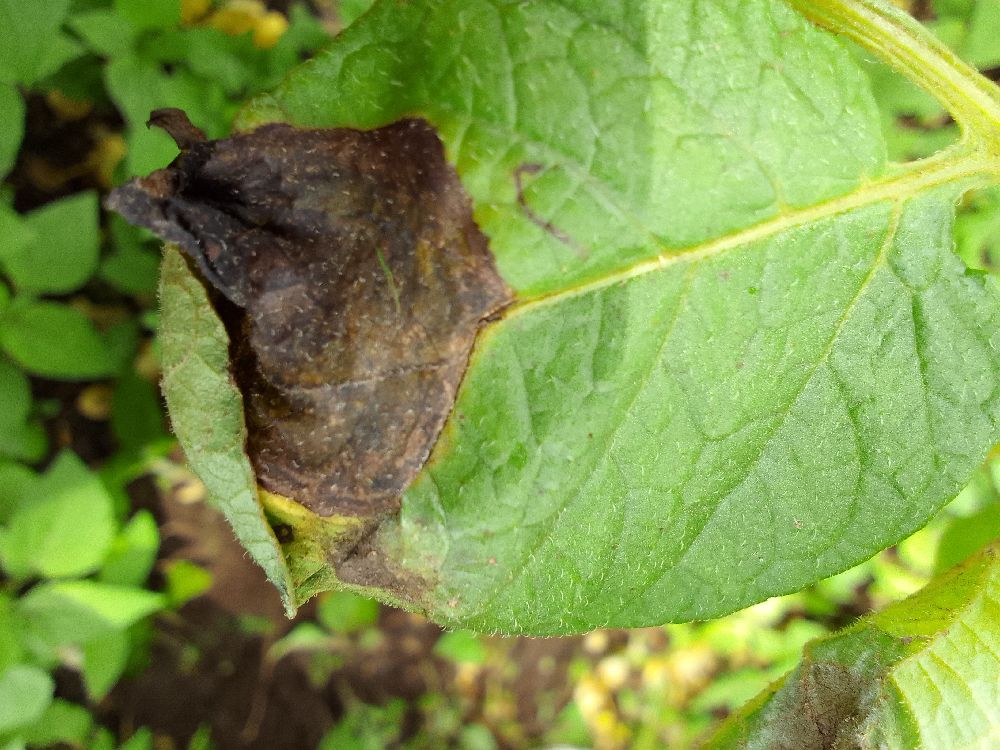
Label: Late blight